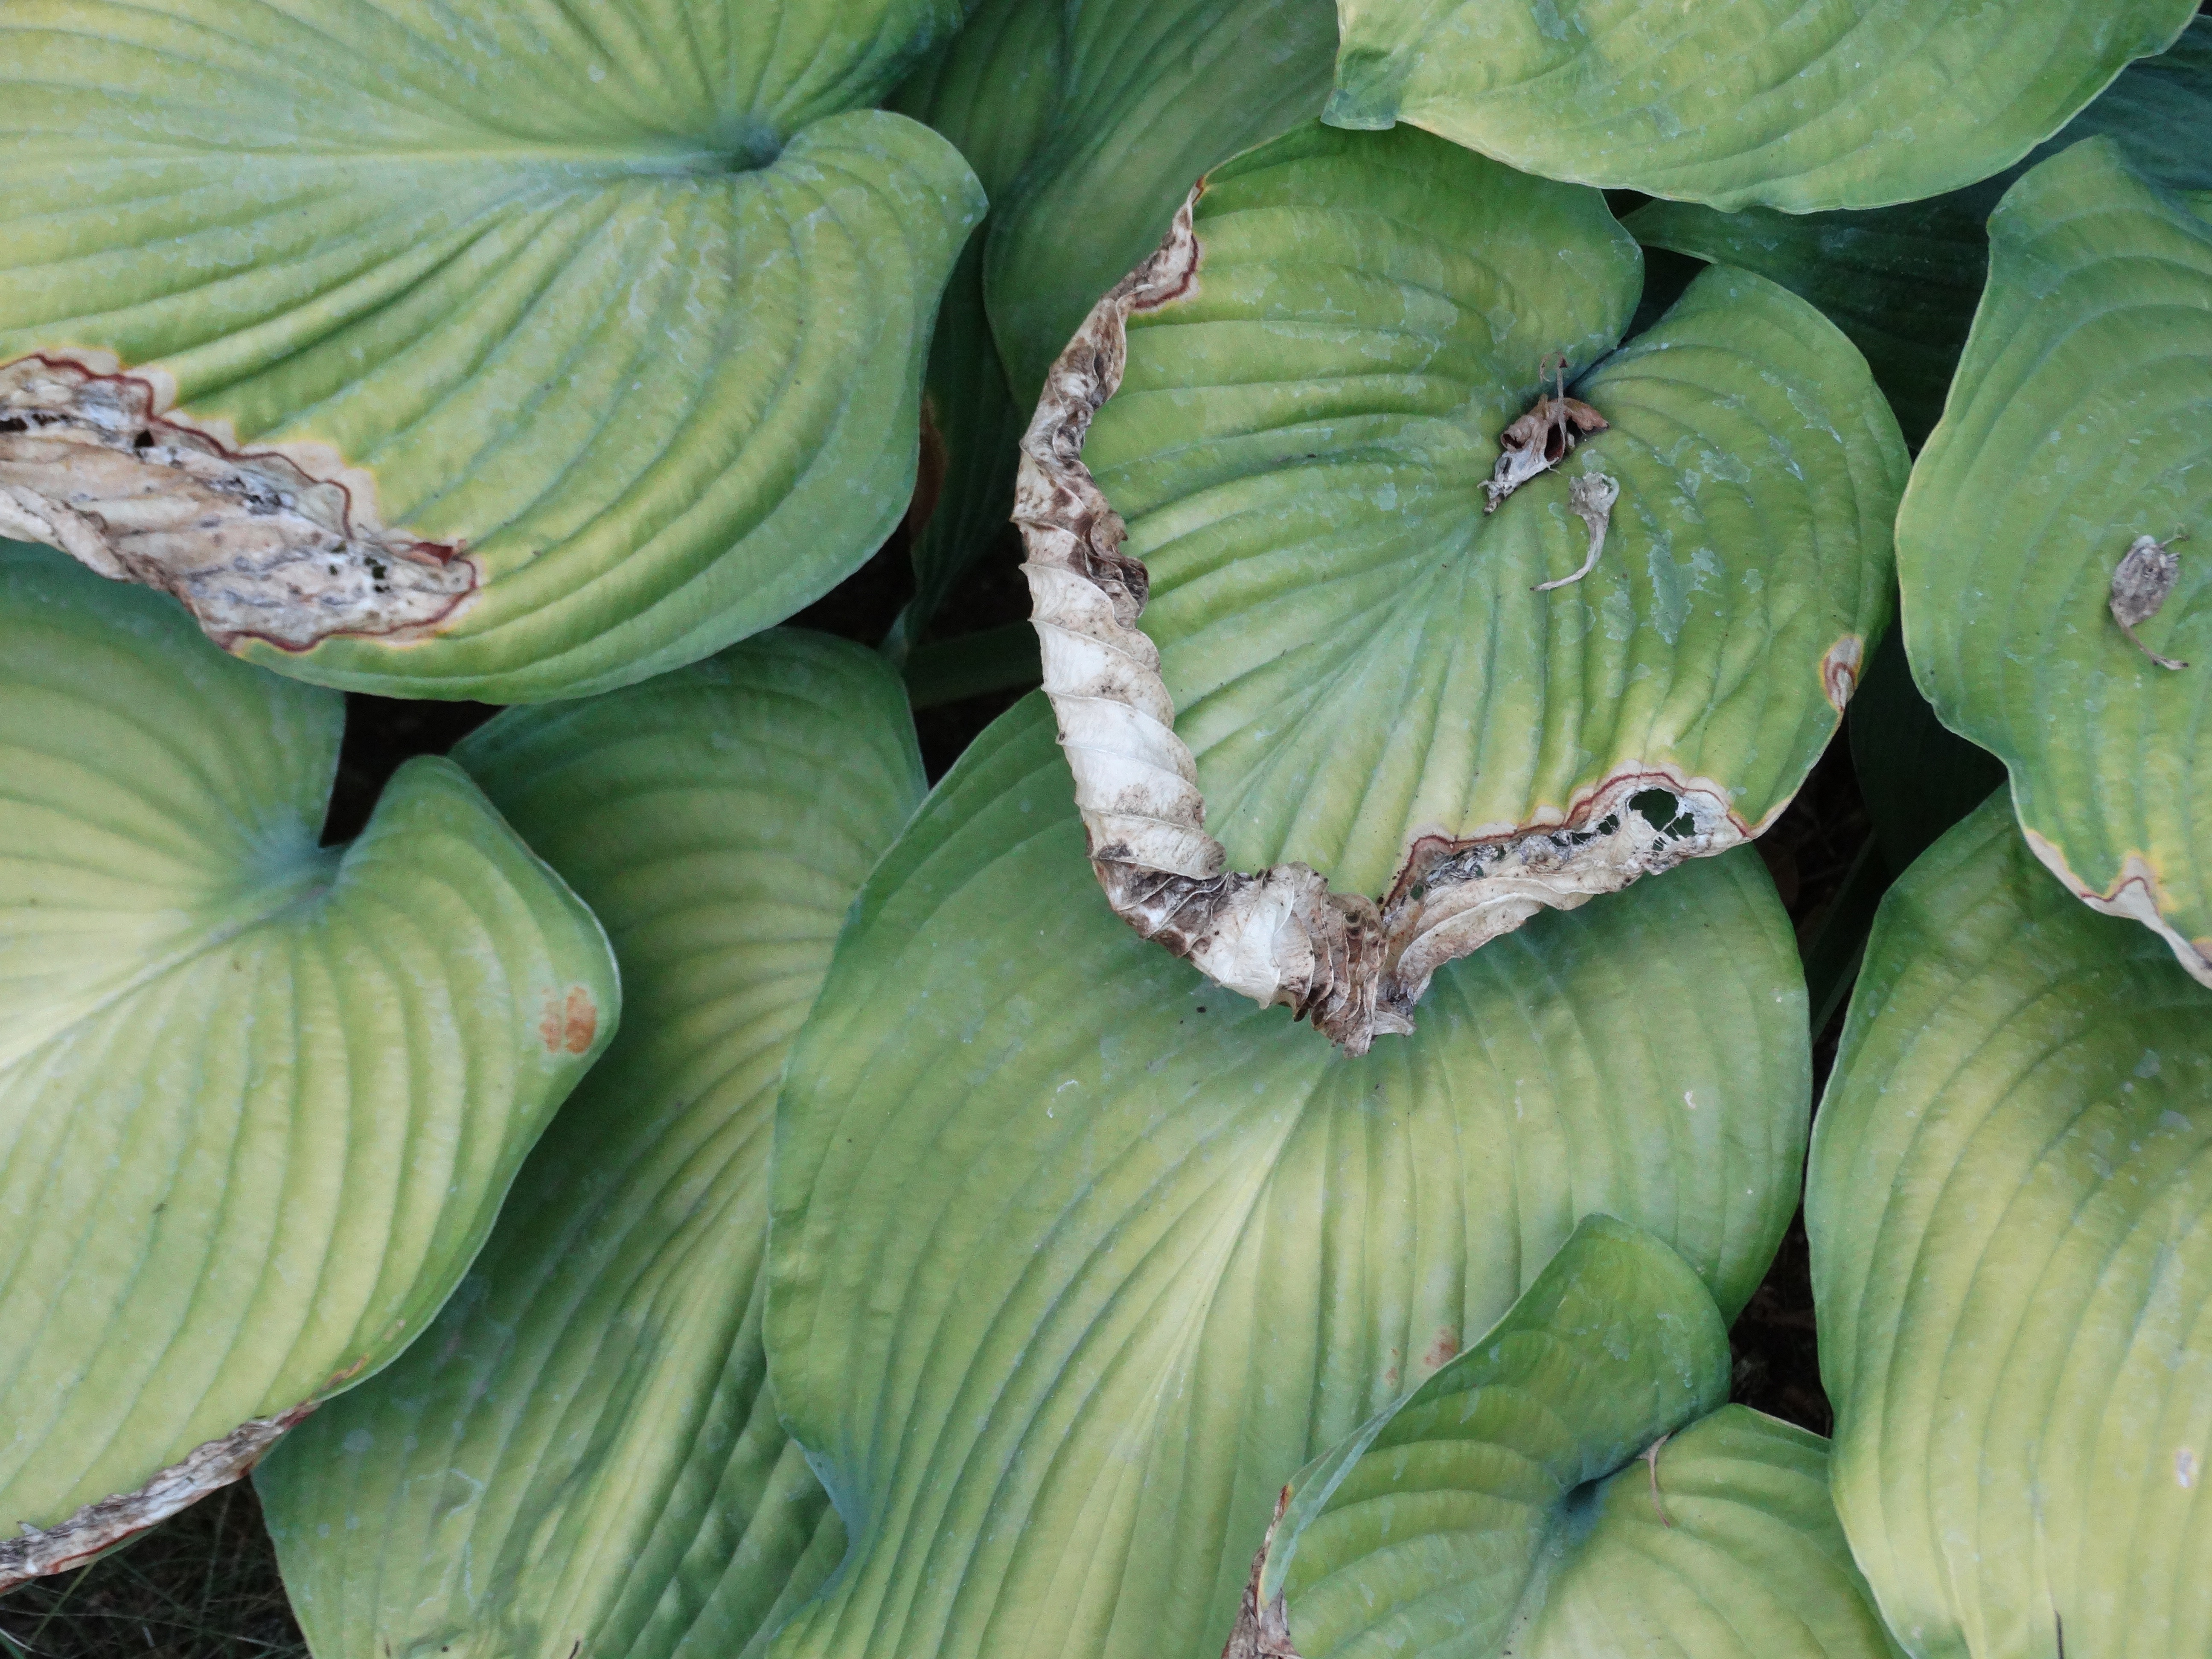
plant, leaf, flower, petal, food, green, produce, botany, flora, gourd, arum, plant stem